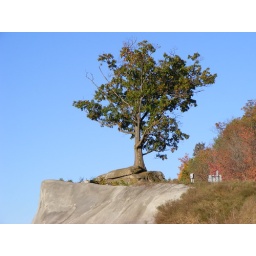
Majestic tree rooted in rock at Crumpecker Hill on 460 near Princeton, WV